Katarina Elevator

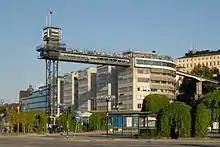
The Katarina Elevator in early-July 2011

The Katarina Elevator or Katarina Lift is a passenger elevator in Stockholm that connects Slussen (the sluice/lock area) to the heights of Södermalm. The lift was a shortcut between Katarinavägen, Slussen and Mosebacke torg. The original lift was constructed in 1881, but the current structure dates from the rebuilding of the Slussen transport interchange in 1936. The lift was closed for a lengthy renovation in 2010 and reopened in October 2023.